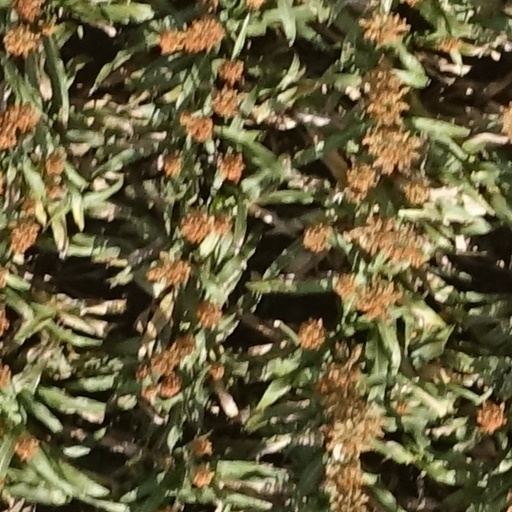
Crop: sorghum